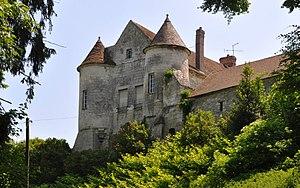
Le Soissonnais ou Soissonnois, est une région naturelle de France, située au cœur du Bassin Parisien, à quatre-vingts kilomètres au nord de Paris, sur les départements de l'Aisne et de l'Oise. La région tire son nom du peuple gaulois des Suessiones ou suessions qui était présent dans la région dans l'antiquité gauloise.